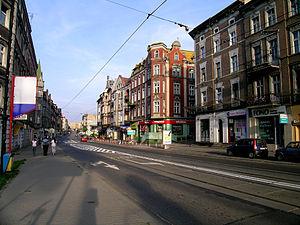
Zabrze [zabʒɛ] est une ville de Pologne, en voïvodie de Silésie dans la partie sud de la Pologne, à environ 150 km au sud-est de Wrocław et environ 90 km au nord-ouest de Cracovie. La ville est un important centre industriel.